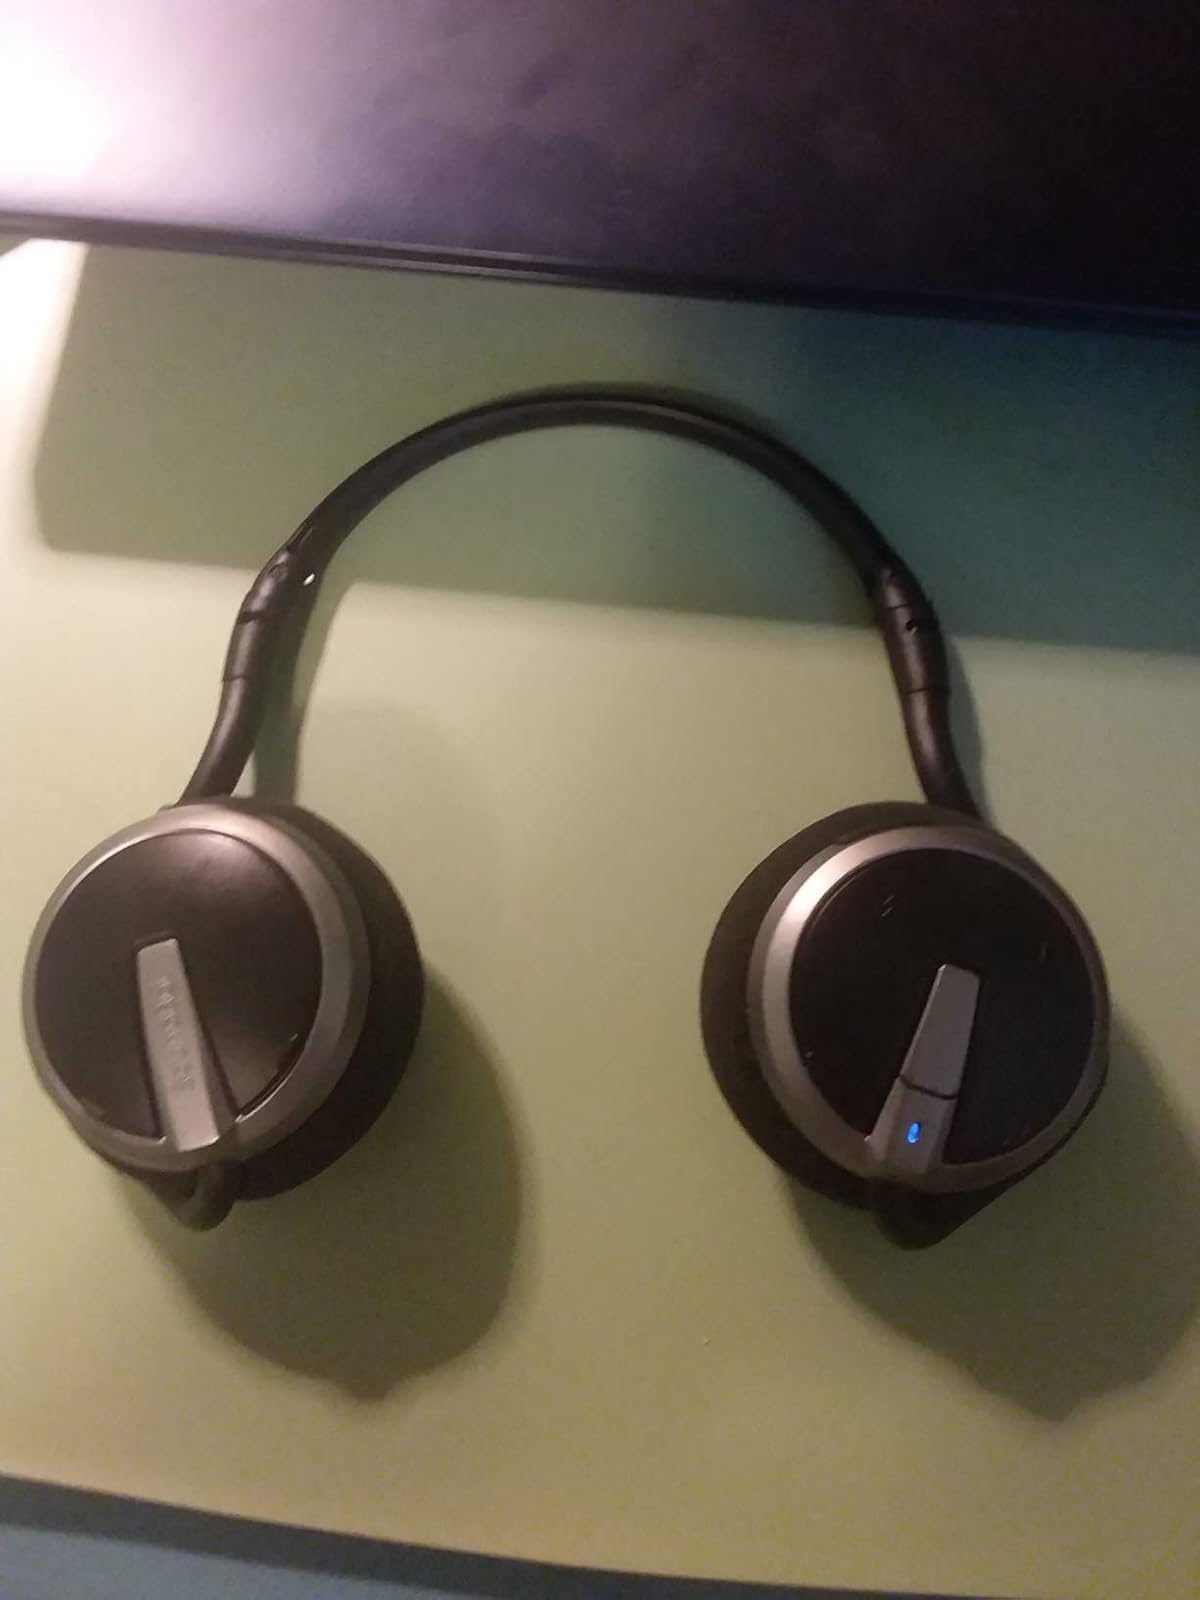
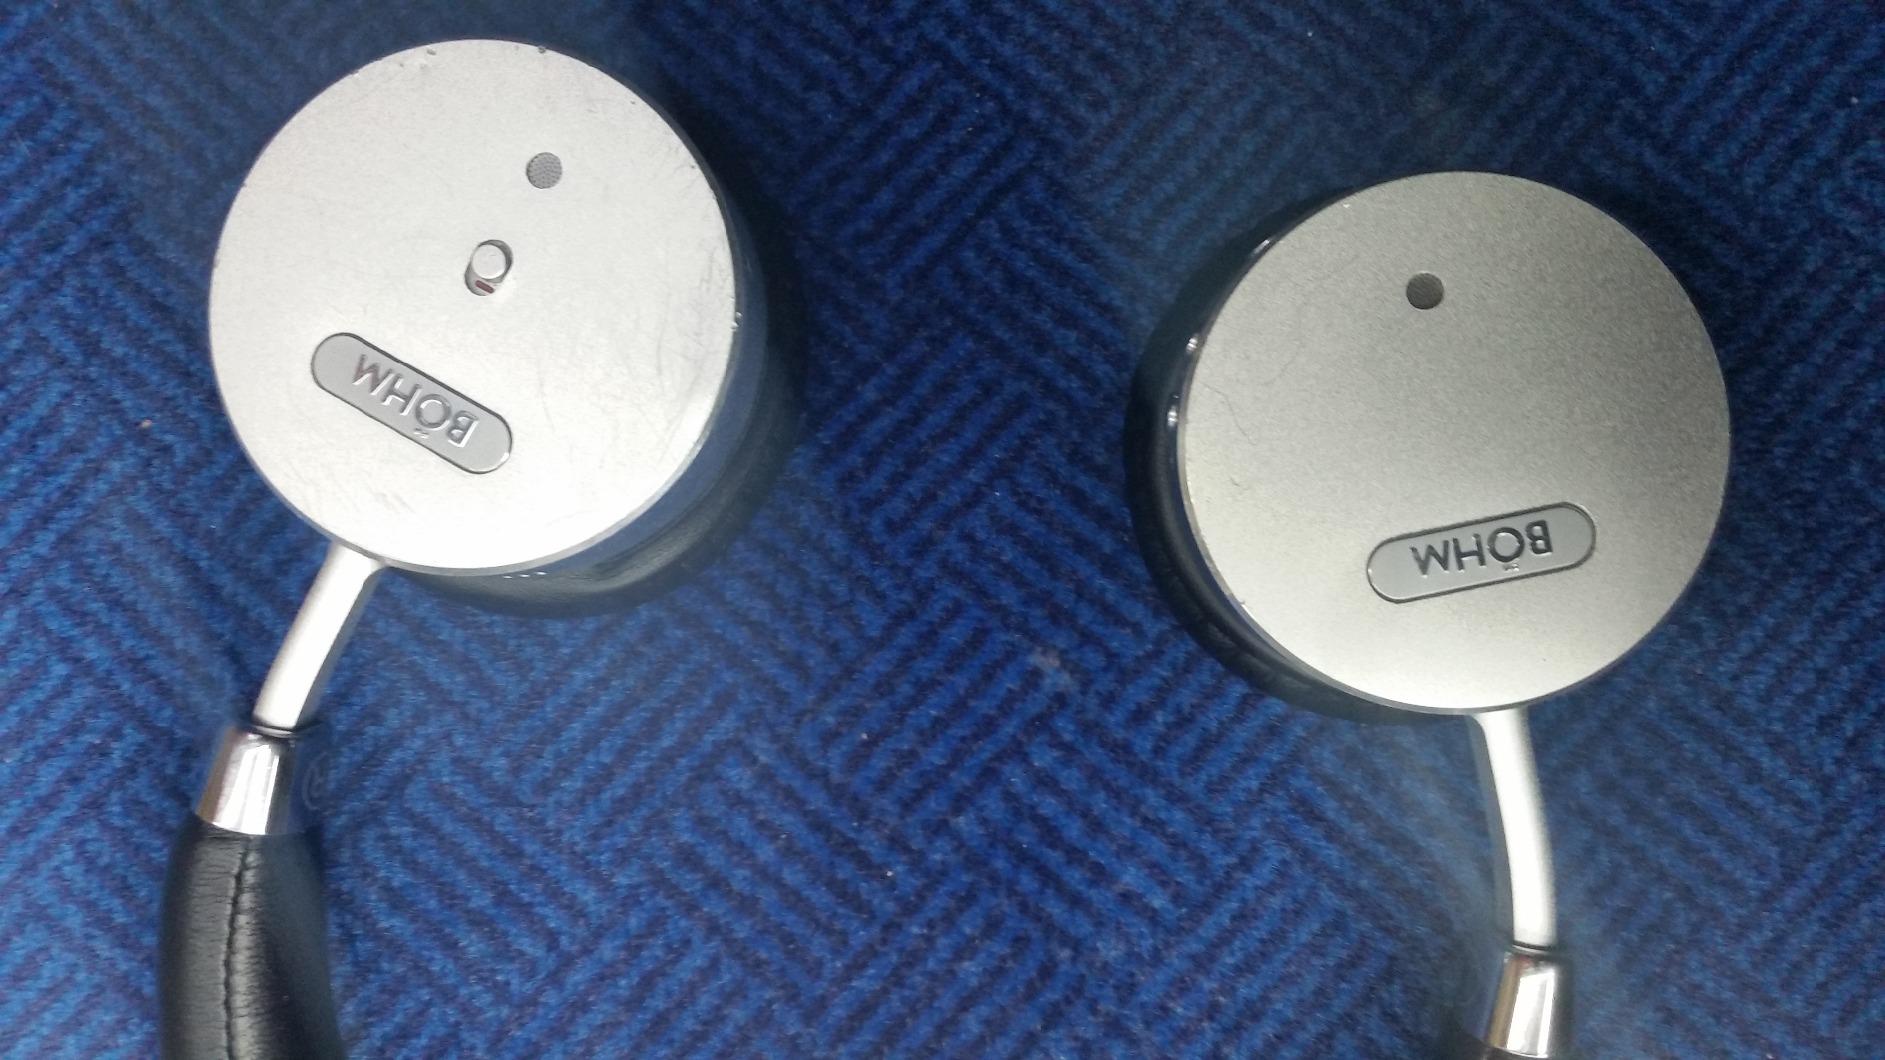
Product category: headphones
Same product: no